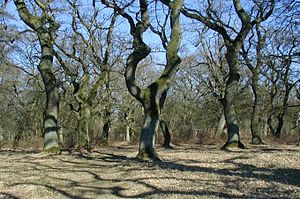
Ege-blandskov
Langå Egeskov er typisk for disse skove på fugtig, græsset bund.
Ege-blandskov er skov der er domineret af Eg. Det skyldes dels, at jordbunden er forholdsvis mineralrig, dels at den har et højt grundvandsspejl og dels at området bliver græsset. Kun under de forhold kan egen hævde sig i forhold til andre træarter.